Charlotte of Mecklenburg-Strelitz

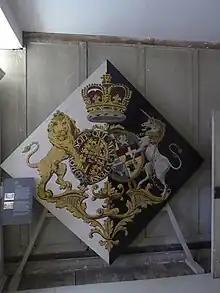
Queen Charlotte's funerary hatchment on display at Kew Palace. The right is black and the left white because she was survived by her husband, King George III.

In the Regency Bill of 1789, the Prince of Wales was declared regent should the King become permanently insane, but it also placed the King himself, his court and minor children under the Queen's guardianship. The conflict around the regency led to serious discord between the Prince of Wales and his mother. In an argument he accused her of having sided with his enemies, while she called him the enemy of the King. Their conflict became public when she refused to invite him to the concert held in celebration of the recovery of the King, which created a scandal. During this period, Queen Charlotte was caricatured in satirical prints which depicted her as an unnatural mother and a creature of the Prime Minister. In January 1789 "The Times" accused the Opposition of beginning "a most scurrilous attack on the queen, not only by private conversation, but through the medium of the prints in their interest". Queen Charlotte and the Prince of Wales finally reconciled, on her initiative, in March 1791.